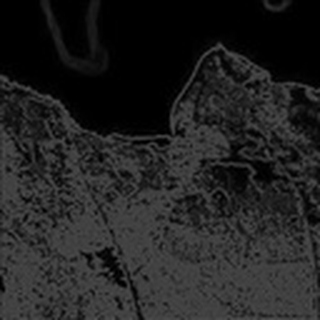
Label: cotton_powdery_mildew